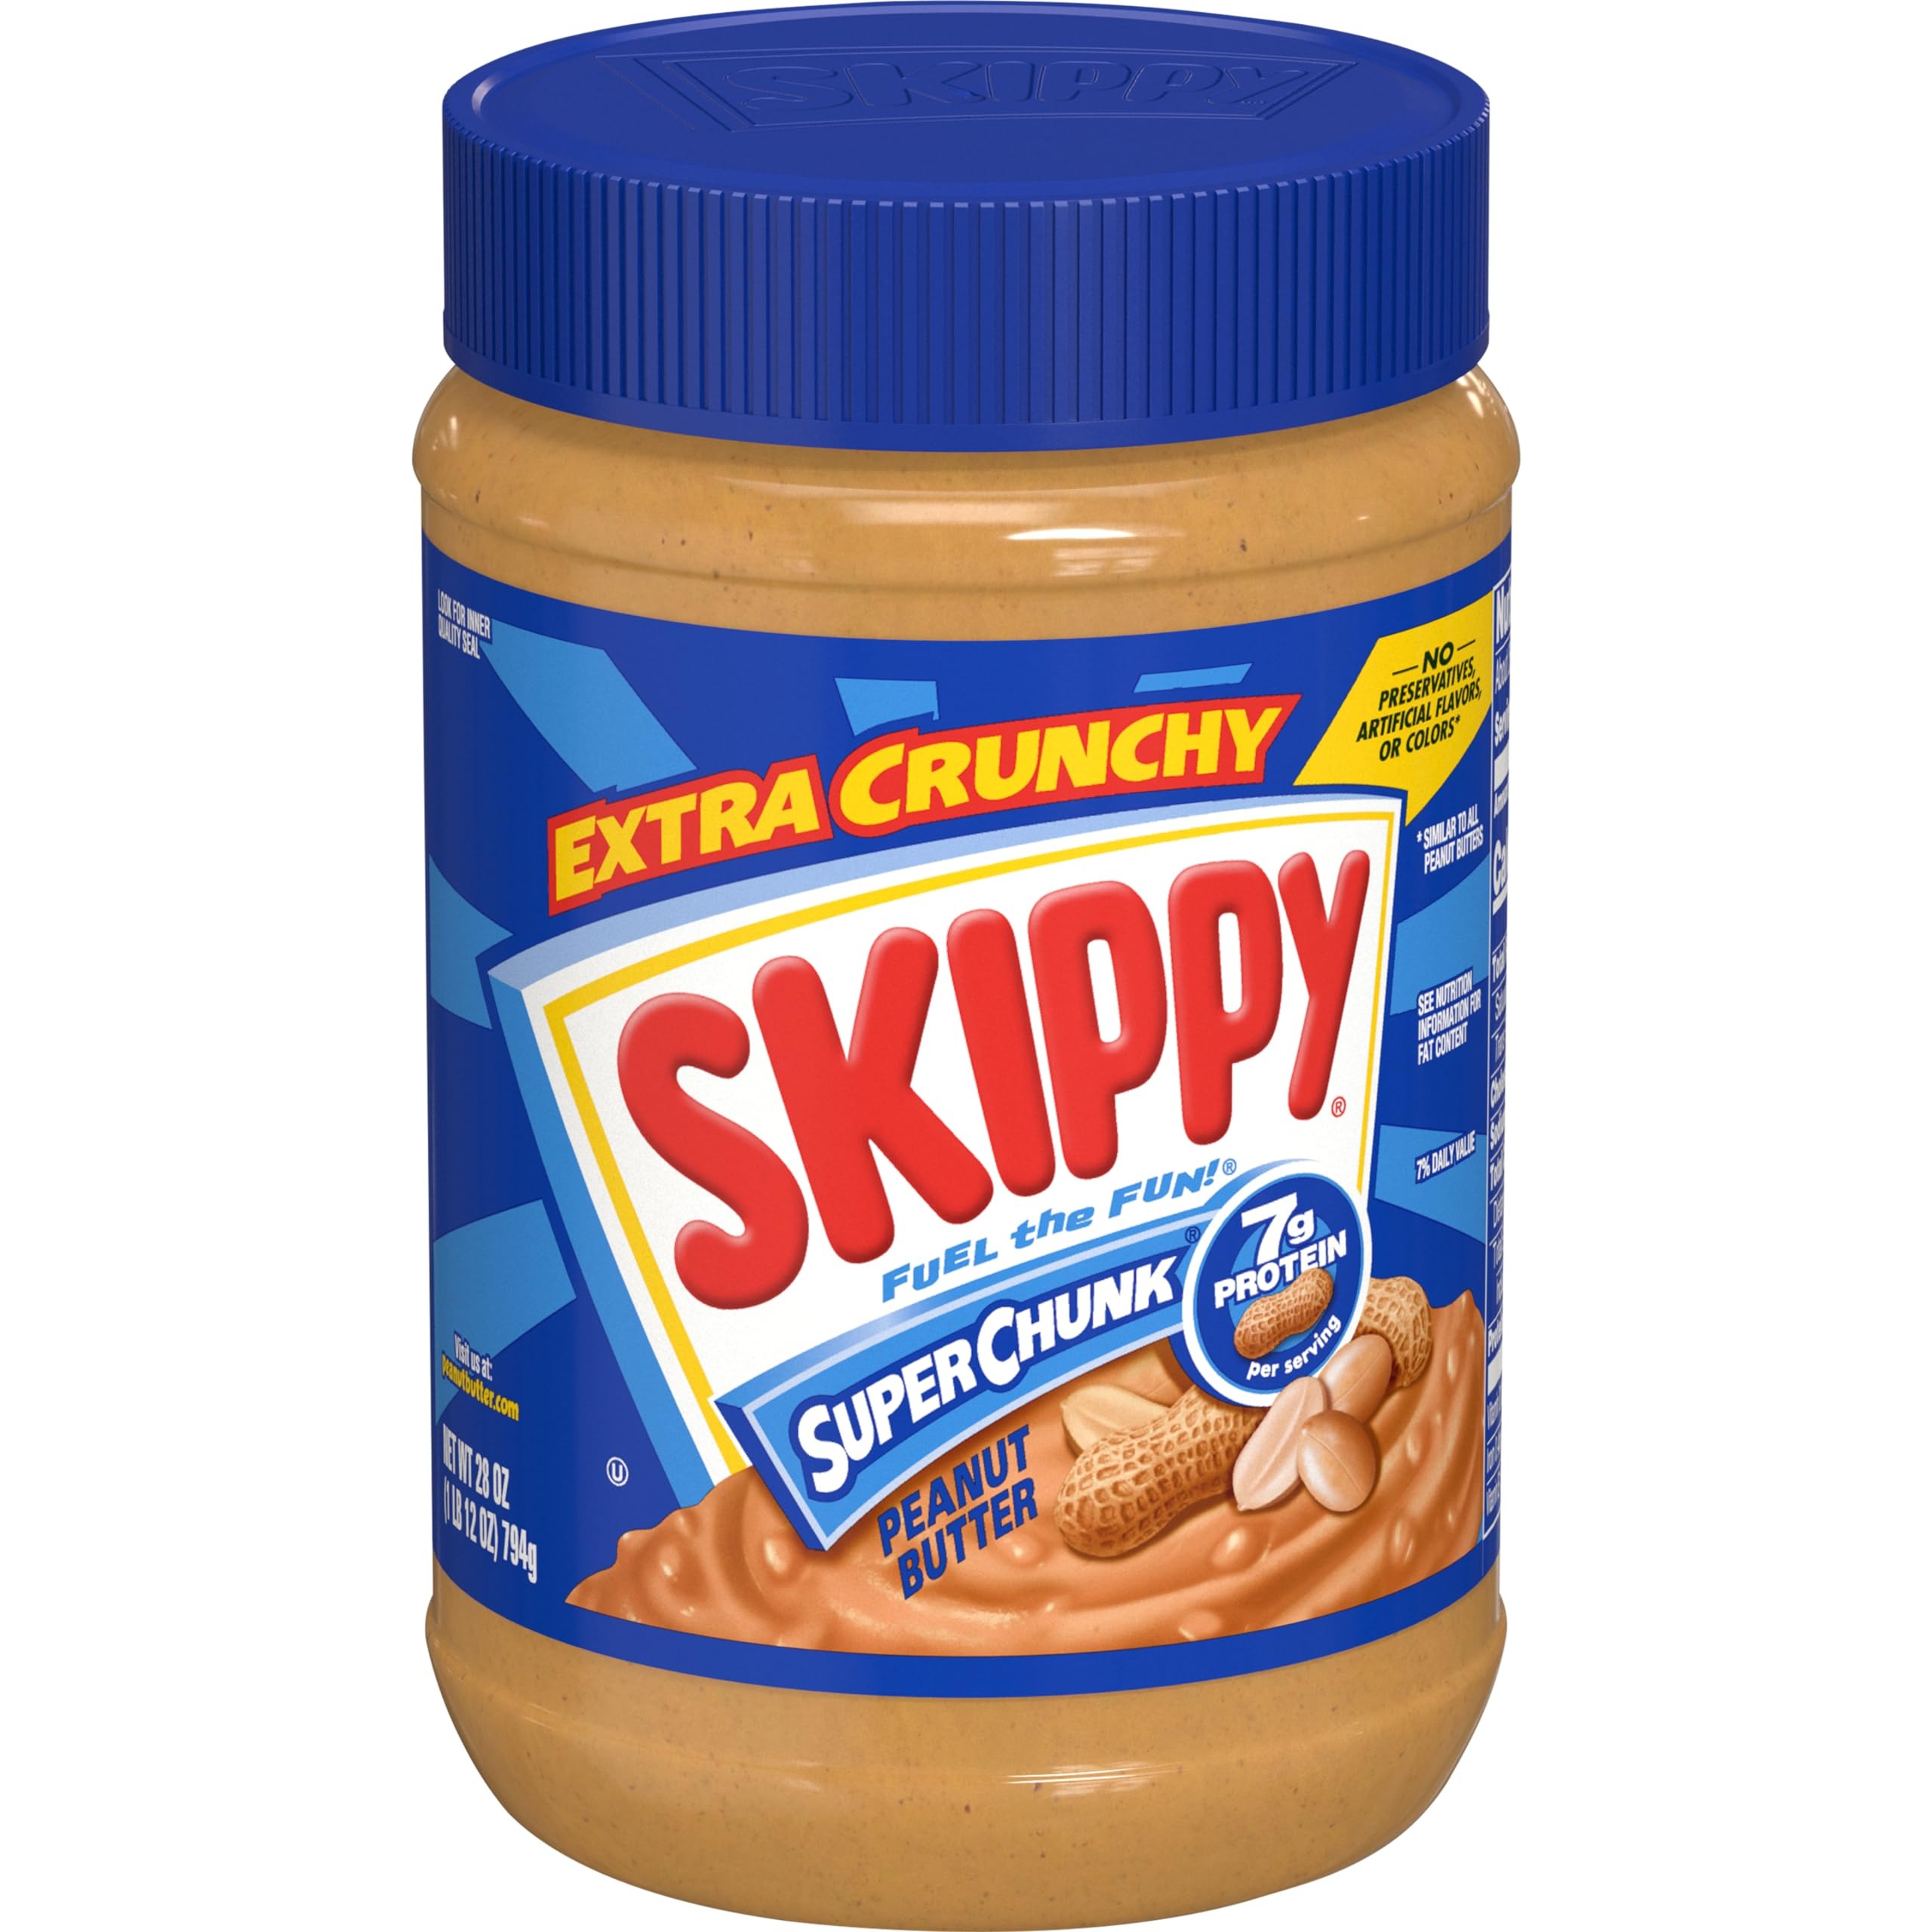
Item Name: SKIPPY SUPER CHUNK Peanut Butter, 28 oz
Bullet Point 1: Extra crunchy peanut butter made with real roasted peanut pieces
Bullet Point 2: No separation; no oily mess; spreads easily
Bullet Point 3: Gluten free; no added preservatives
Bullet Point 4: Great for breakfast, lunch, dinner, desserts, or snacks.
Bullet Point 5: Since 1933, the makers of SKIPPY Peanut Butter has been building trust and loyalty with peanut butter lovers. Try Chunky, Creamy, Reduced Fat, SUPER CHUNK spread and more
Value: 28.0
Unit: Ounce

Price: 3.13